Napoleon (actor)

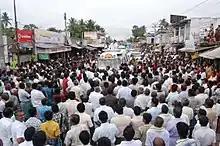
2009 Indian general election campaign

Napoleon contested the State Assembly elections of 2001, winning the Villivakkam constituency contest and thereby becoming a Member of the Legislative Assembly of Tamil Nadu. He lost his membership in the 2006 elections, when he contested from the Mylapore constituency and was defeated by actor S. Ve. Shekhar. Subsequently, Napoleon nurtured the Perambalur constituency in the hope of becoming a member of parliament for the DMK and succeeded in the 2009 Lok Sabha election. He was then appointed Minister of State for Social Justice and Empowerment in Union government. Seen as a loyalist of Azhagiri, he was sidelined by DMK after the expulsion of the latter from the party in 2014. He joined the BJP in the presence of party President Amit Shah on 21 December 2014. He was made the party's state vice-president on 26 November 2015.